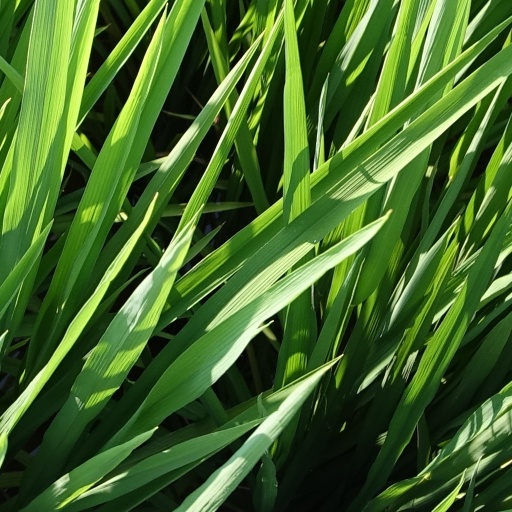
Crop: rice